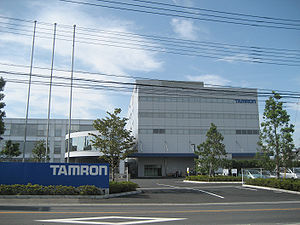
Tamron
Tamrons hovedkontor i Saitama
K.K. Tamron er en japansk producent af kamera-objektiver.